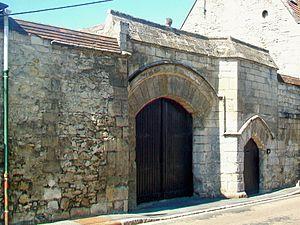
Portail de ferme ancien, rue Fanny-Duvivier.
Rieux est une commune française située dans le département de l'Oise en région Hauts-de-France. Ses habitants sont appelés les Rioliens et les Rioliennes.